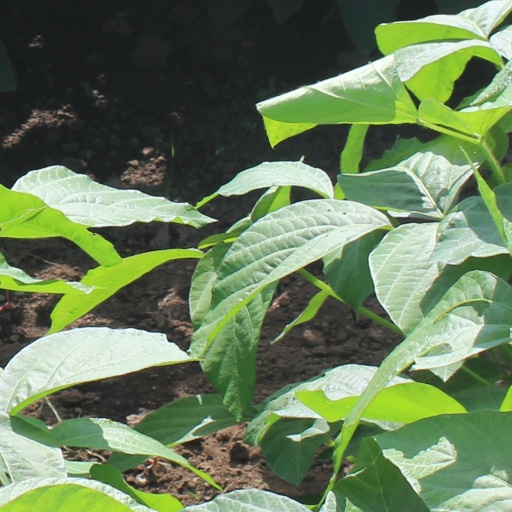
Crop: soybean